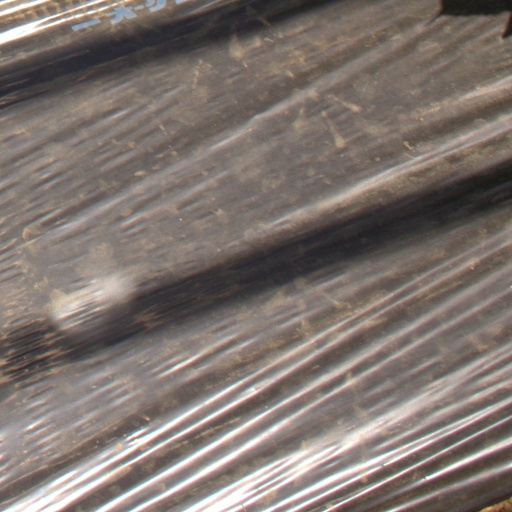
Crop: Jerusalem artichoke